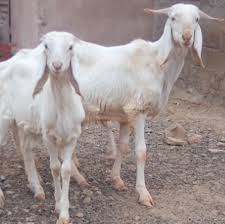
Ci nataal bi ñaari xar yu weex bu mag ak bu ndaw, nopp yu gudd. Ay bali-bali lañu. Ña ngi taxaw jàkkarlook ki leen doon nataal. Benn bi bët yaa nga xees, béjjën yu taxaw. Ñu nekk ci suuf yu am ay xeer.